Shock absorber

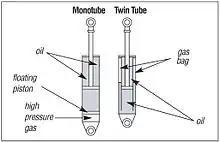
Diagram of the main components of a twin-tube and mono-tube shock absorber

Most vehicular shock absorbers are either twin-tube or mono-tube types with some variations on these themes.